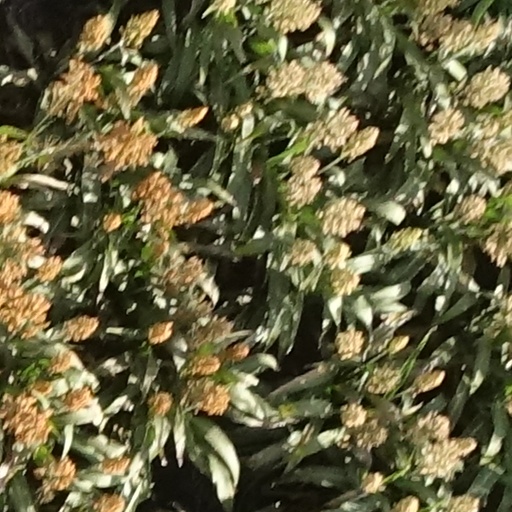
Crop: sorghum